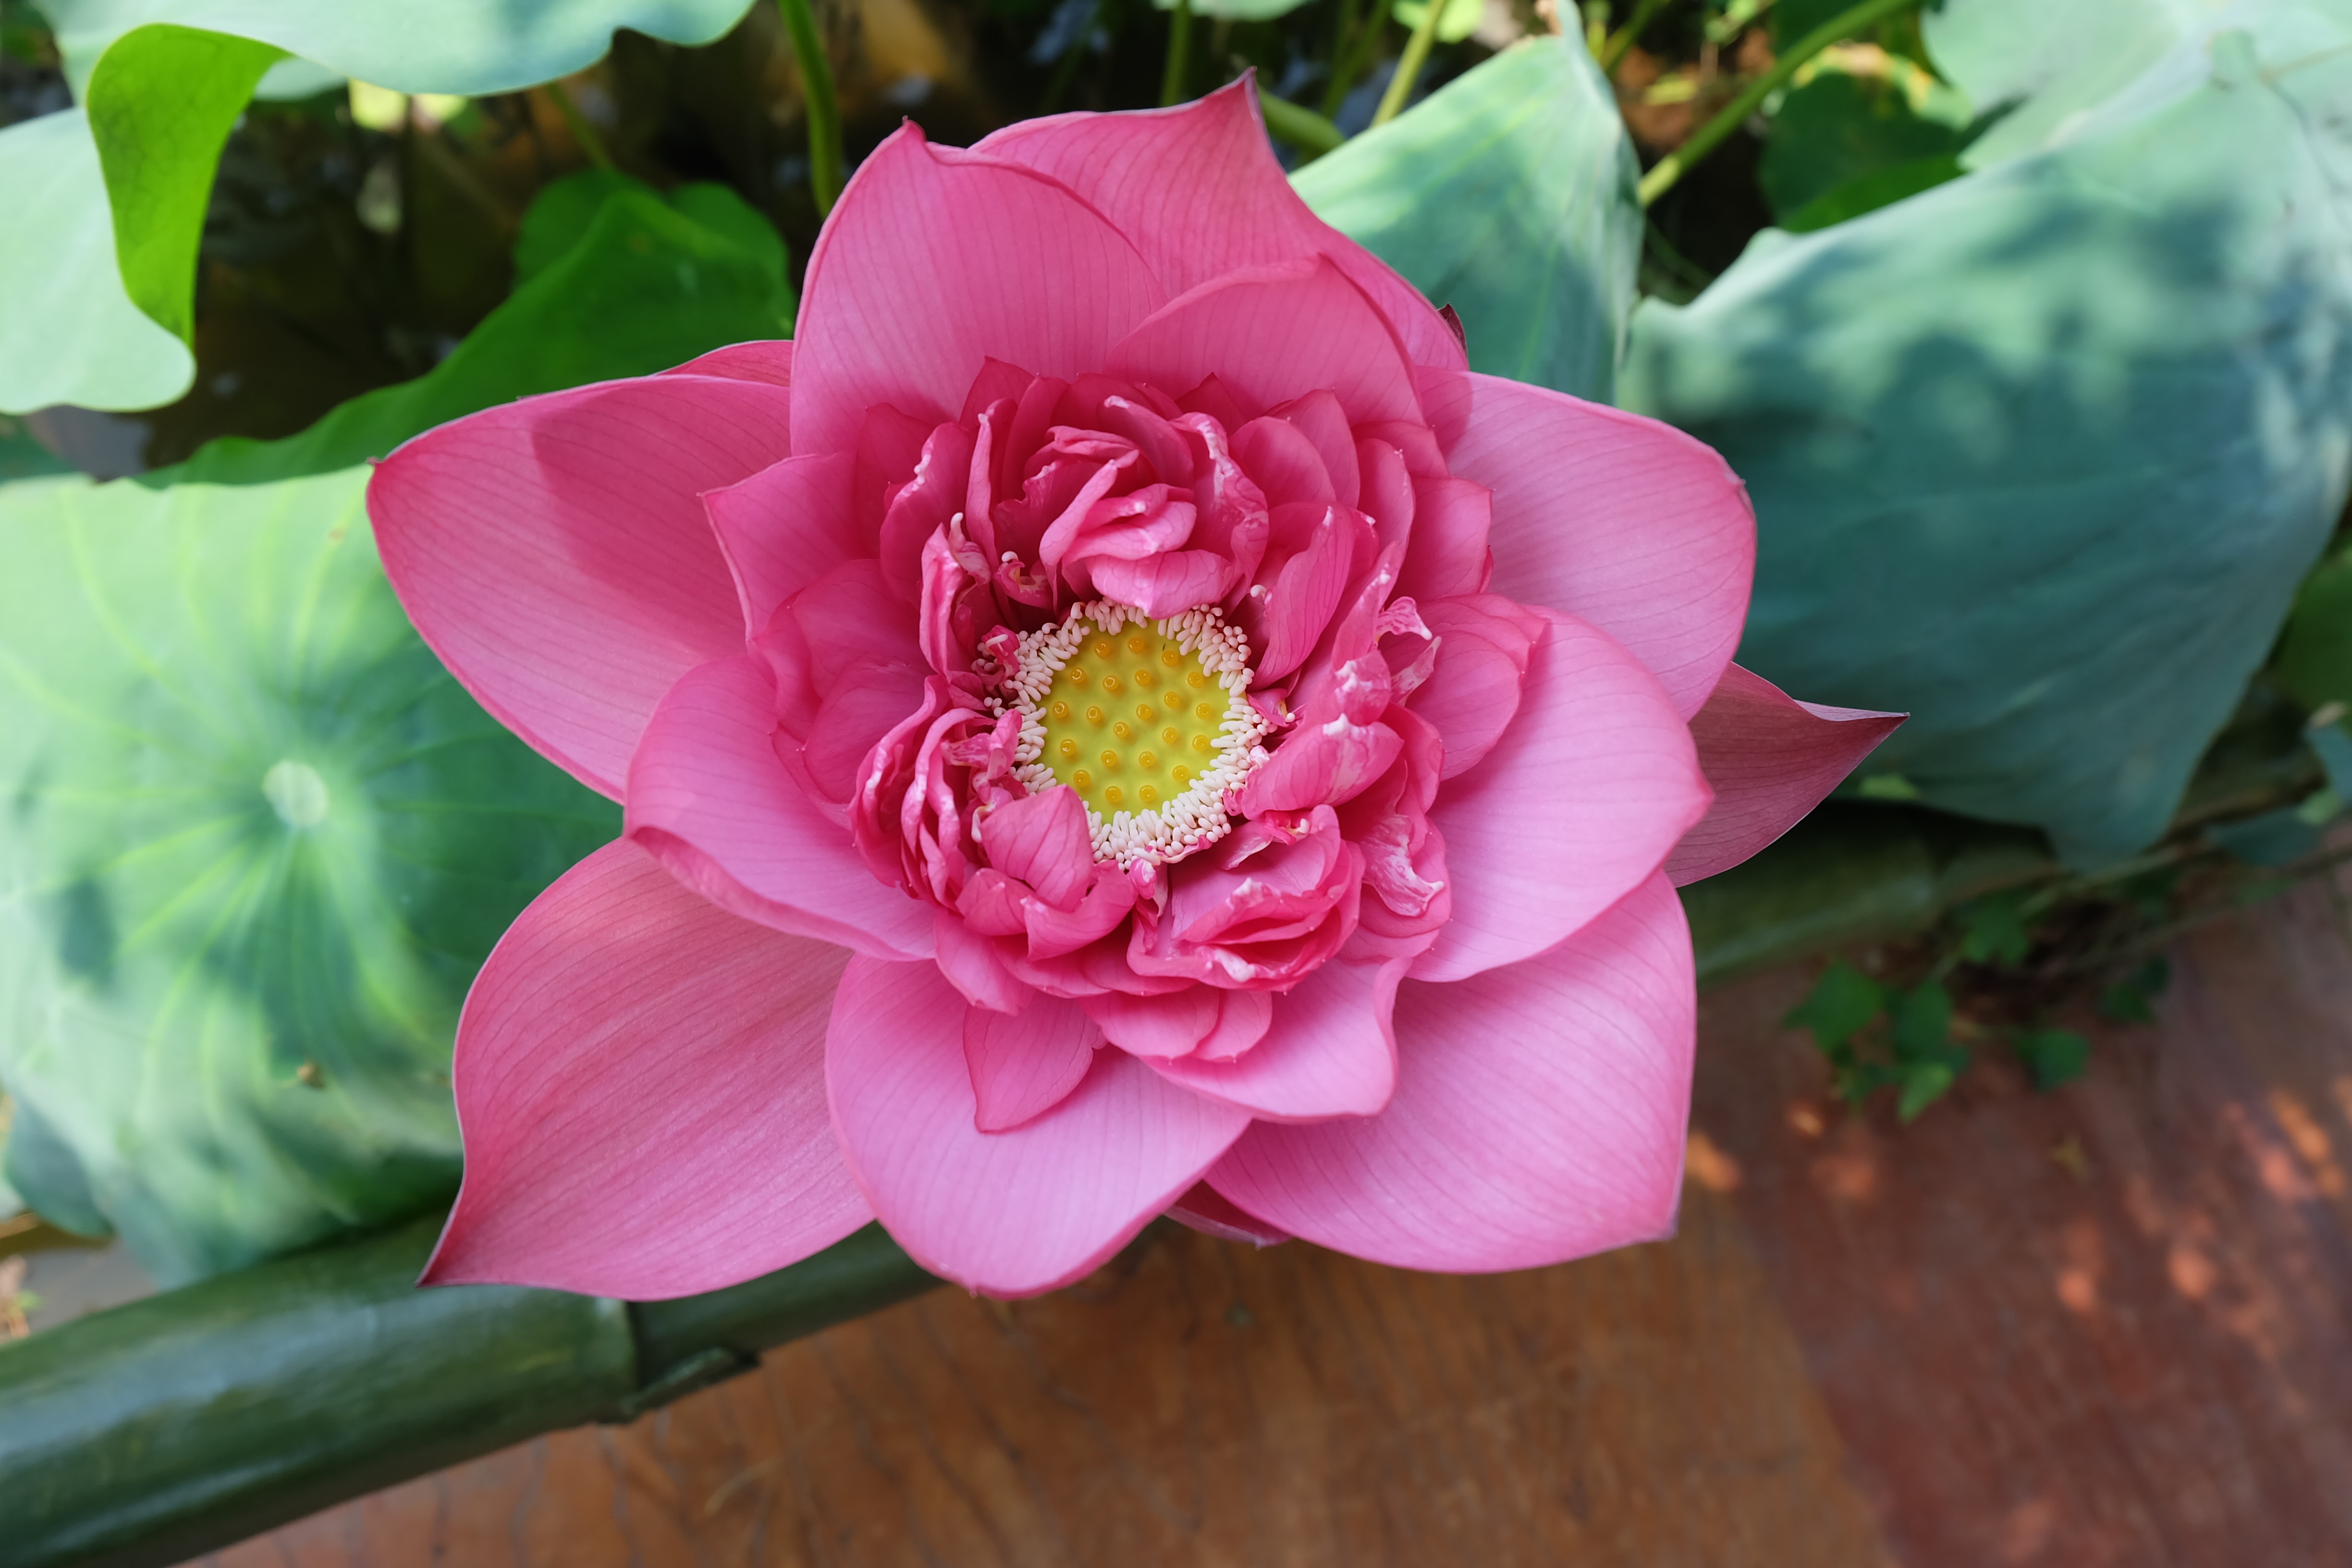
plant, flower, petal, pink, flora, lotus, peony, macro photography, flowering plant, land plant, rosa centifolia